Tullyton

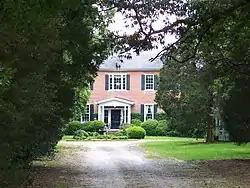

Tullyton, also known as the Bolling-Stewart House, is a historic property located in Greenville County near Fountain Inn, South Carolina. The historic property includes a ca1839 house and the adjacent ruins of a house built ca1821. Both the house and ruins were originally constructed in brick, a feature uncommon in the area during the time they were constructed.